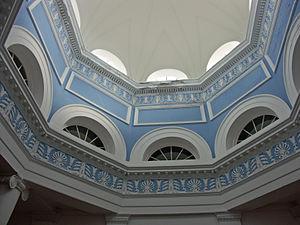
Décoration intérieure de la Villa Mon Repos (1824) à Corfou